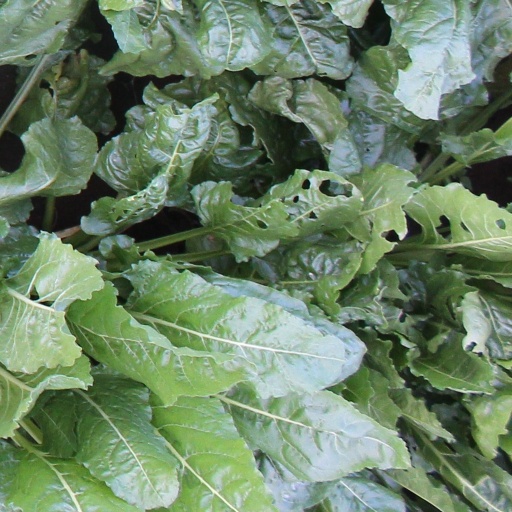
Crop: sugar beet